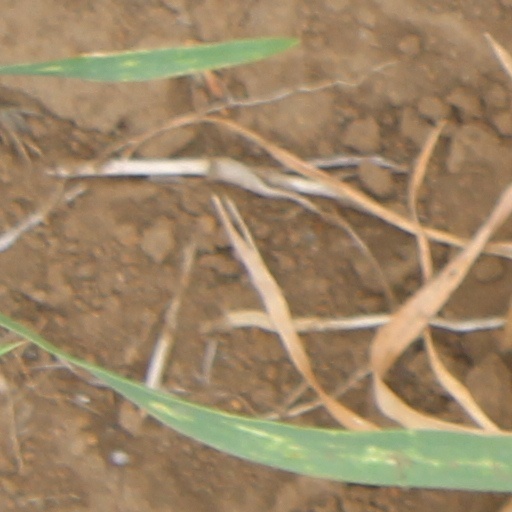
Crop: wheat